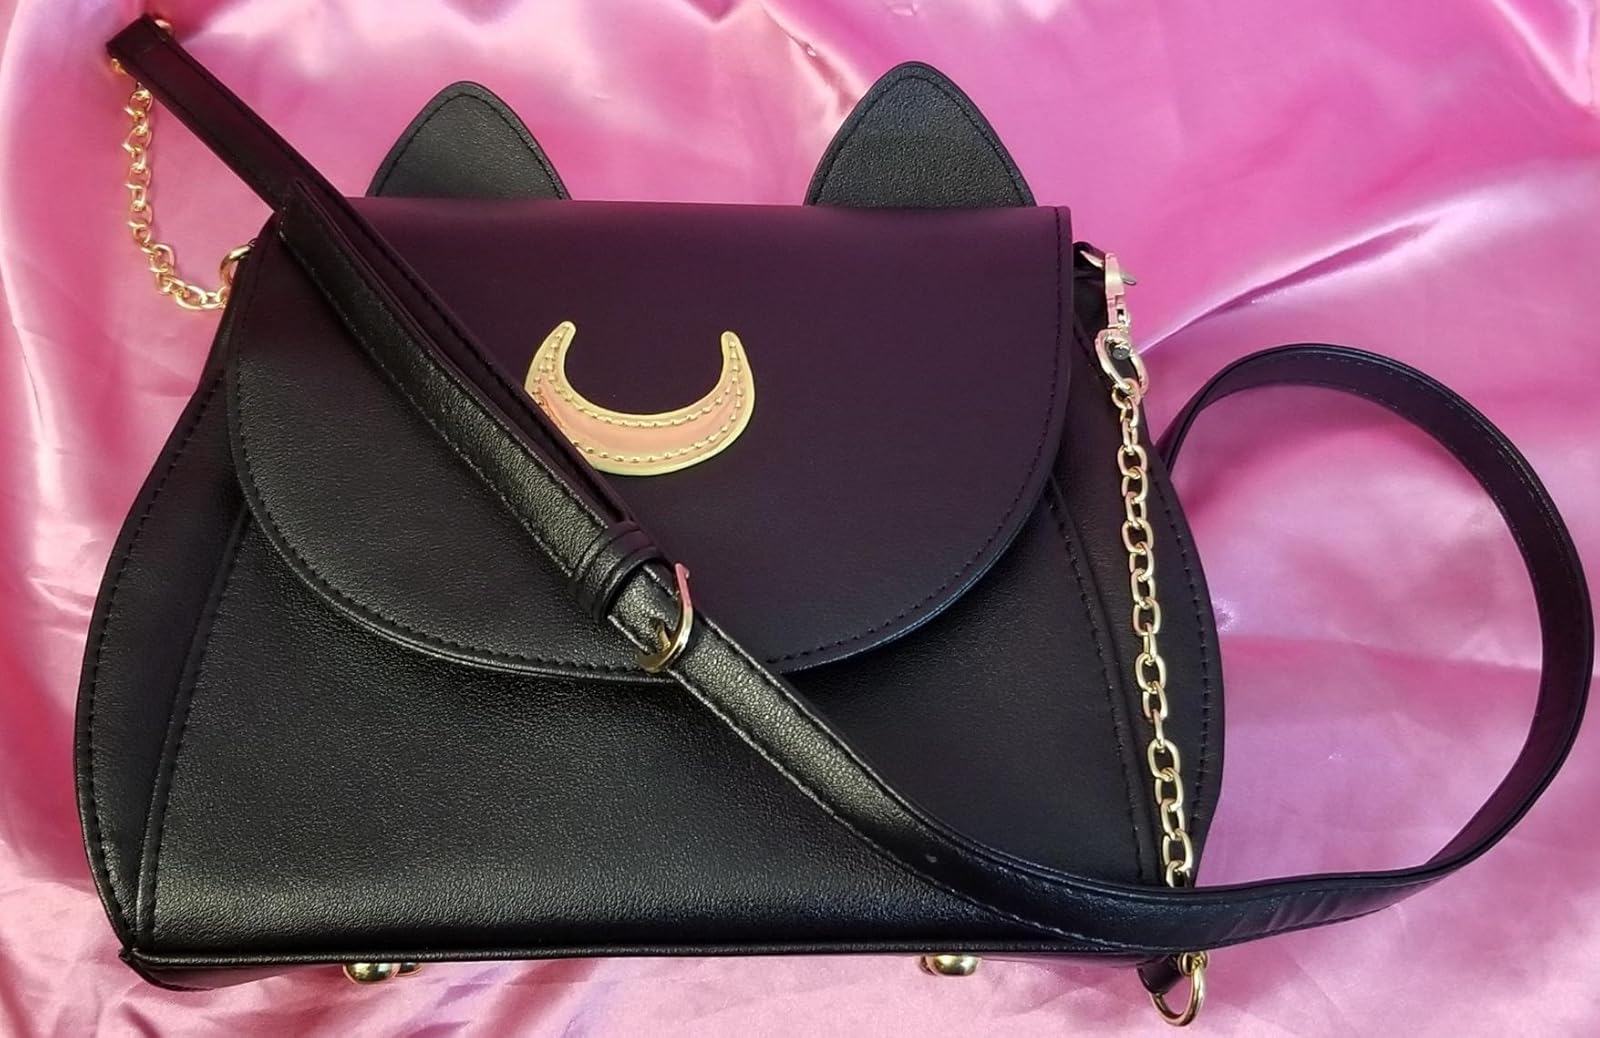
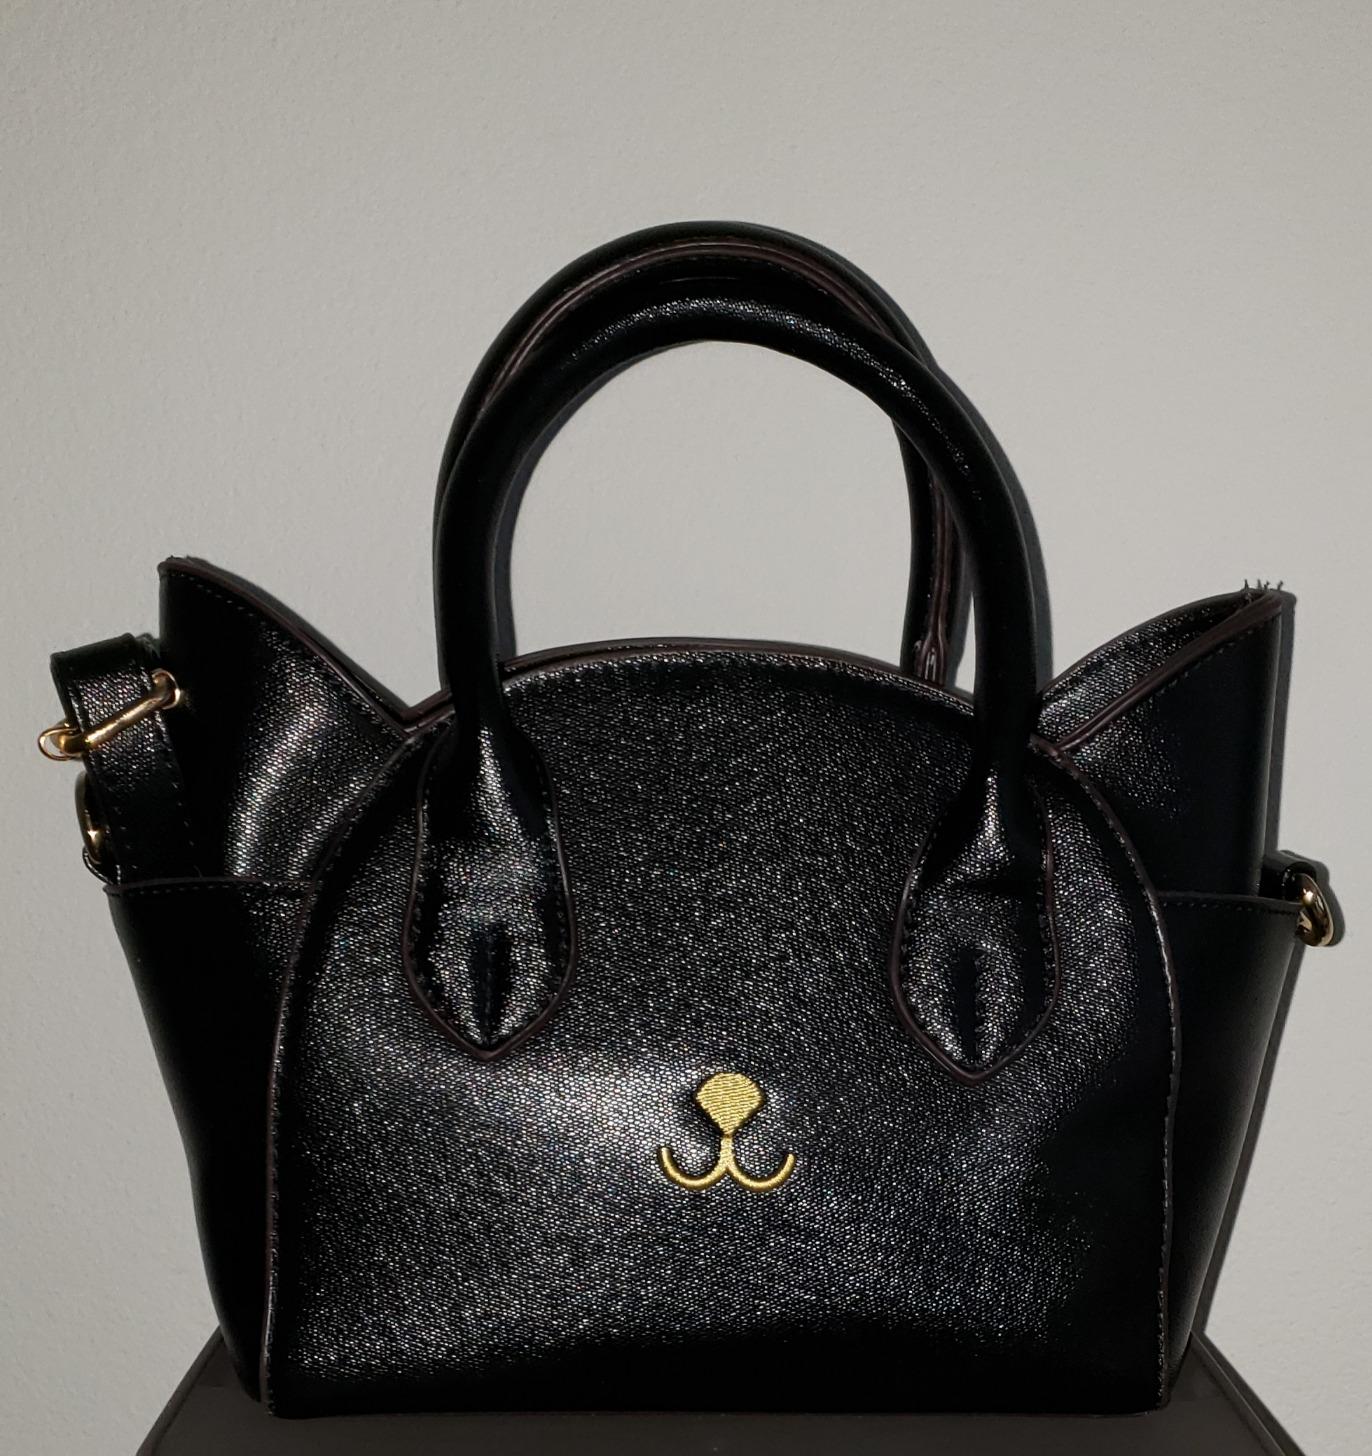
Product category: accessories_handbag
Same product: no